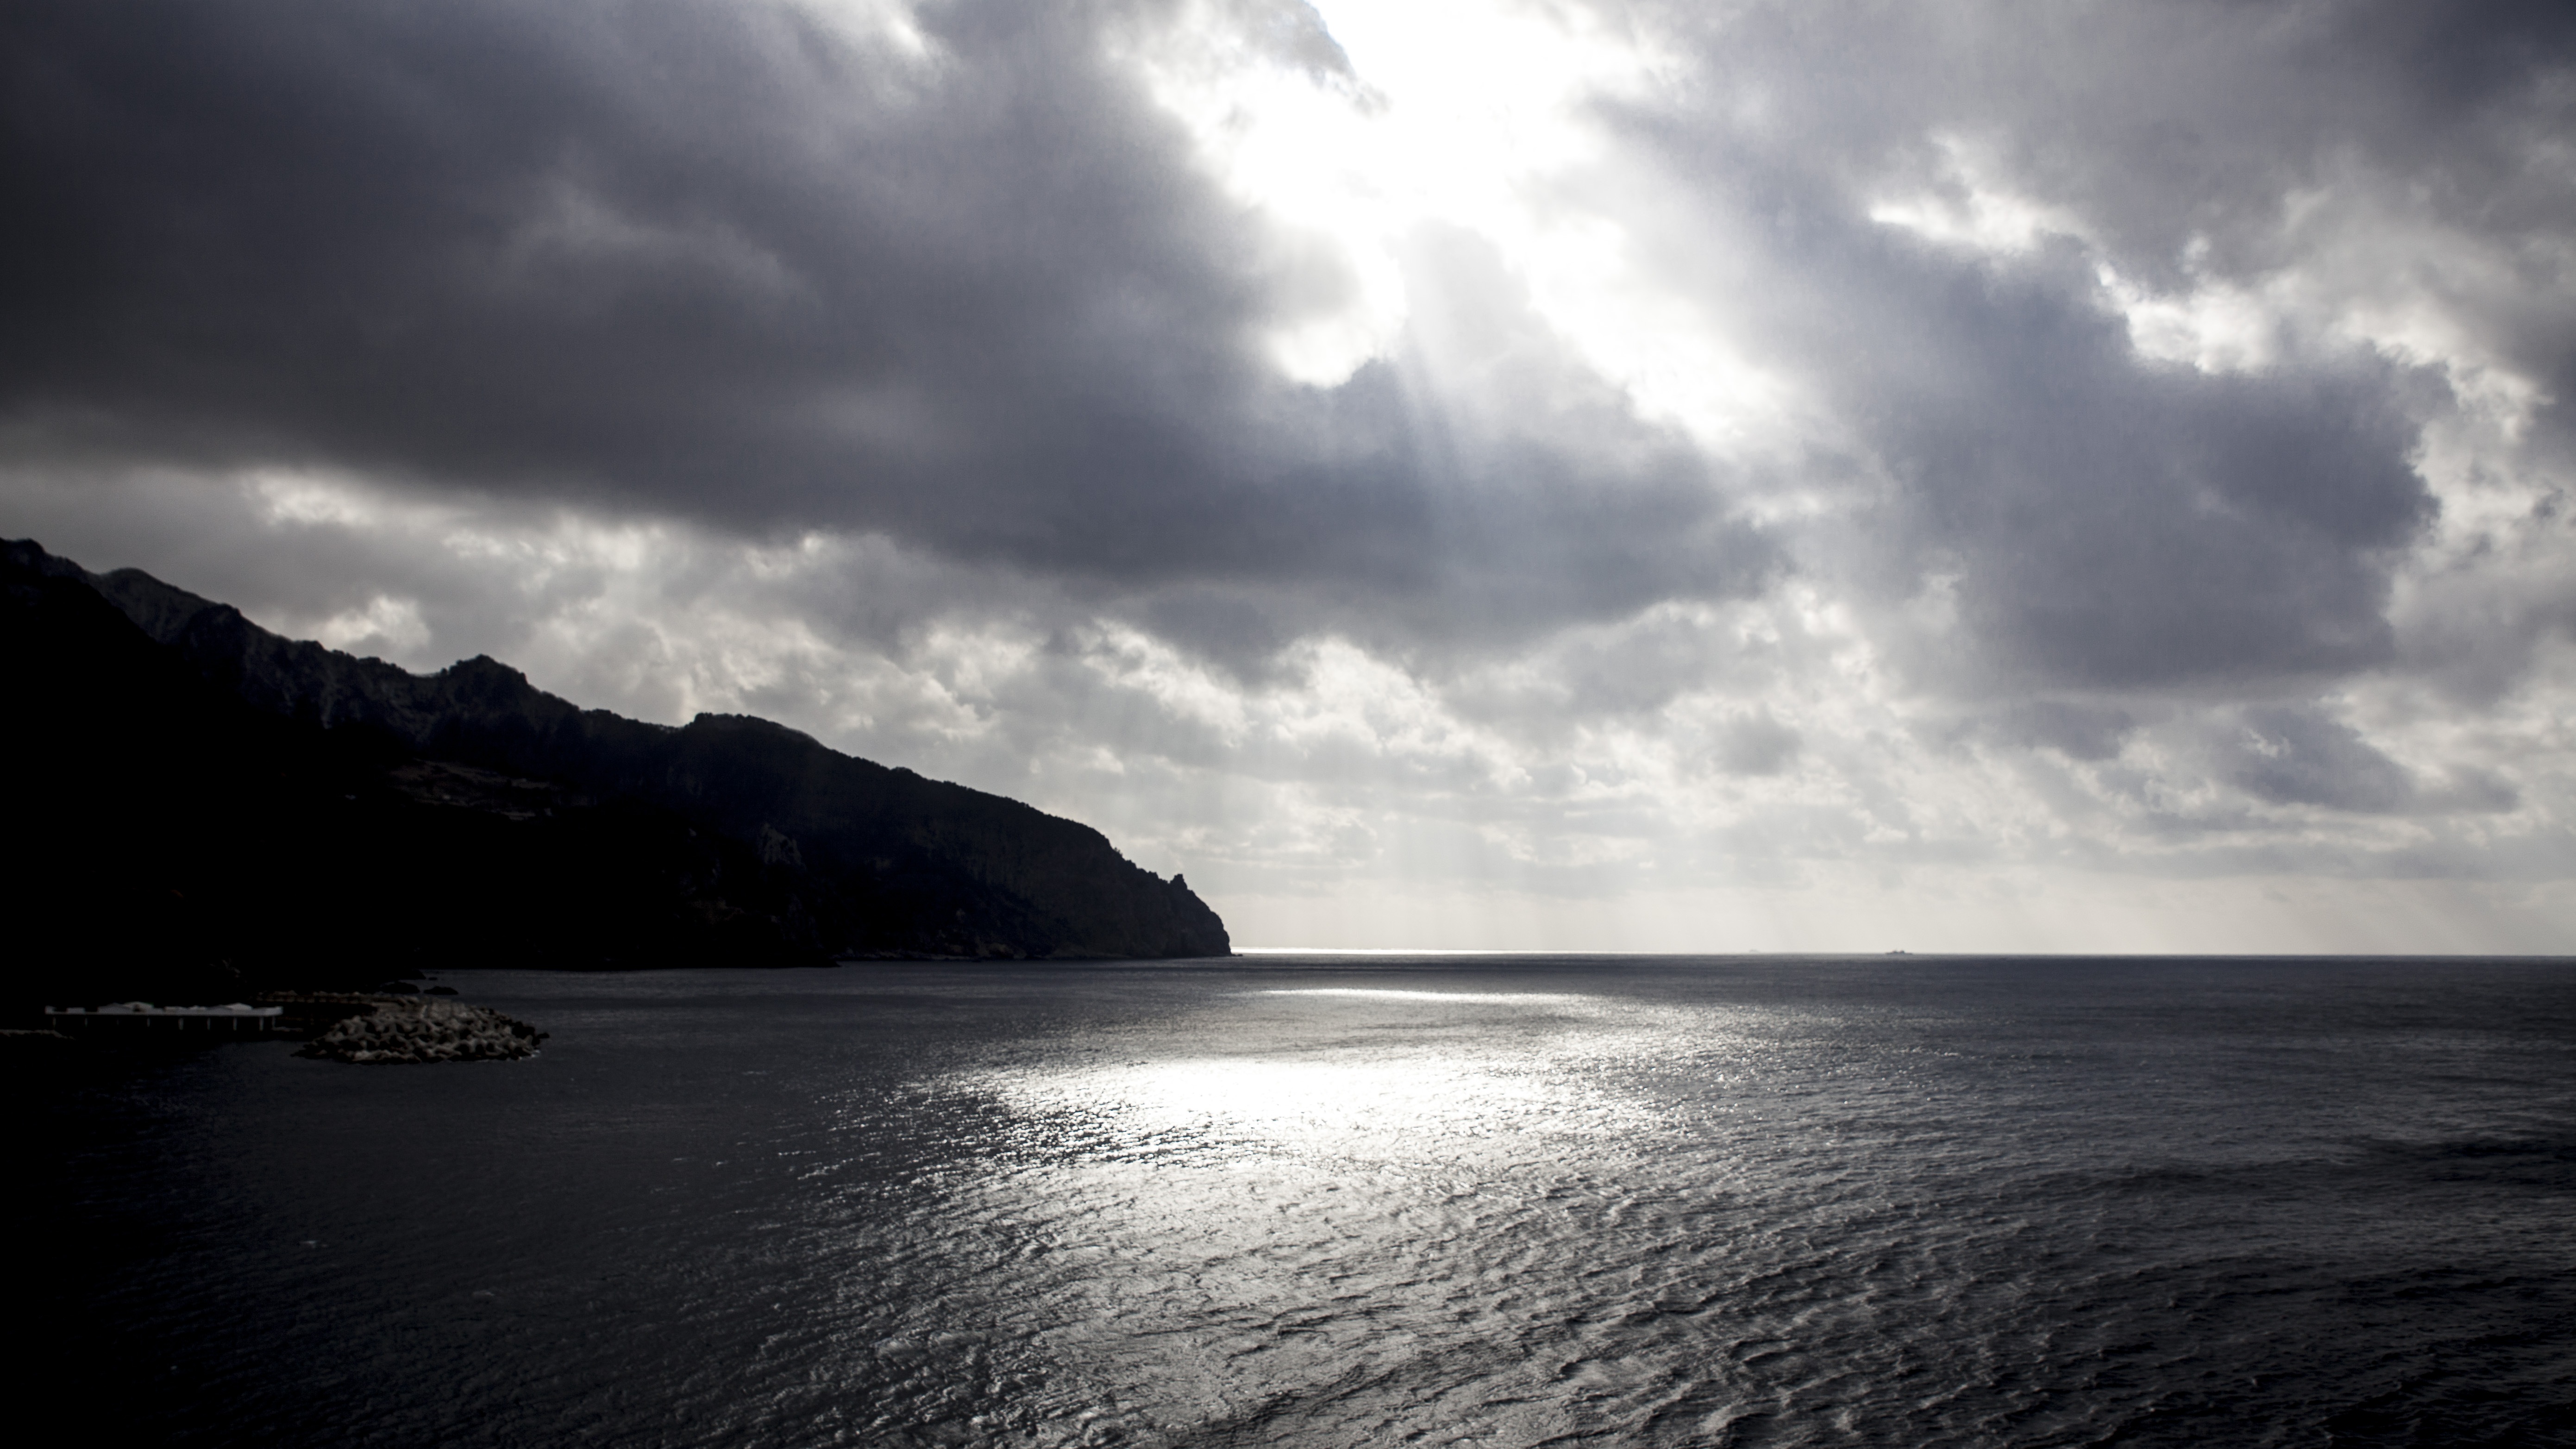
beach, sea, coast, ocean, horizon, cloud, sky, sunlight, shore, wave, dusk, weather, bay, island, body of water, loch, meteorological phenomenon, wind wave, light down